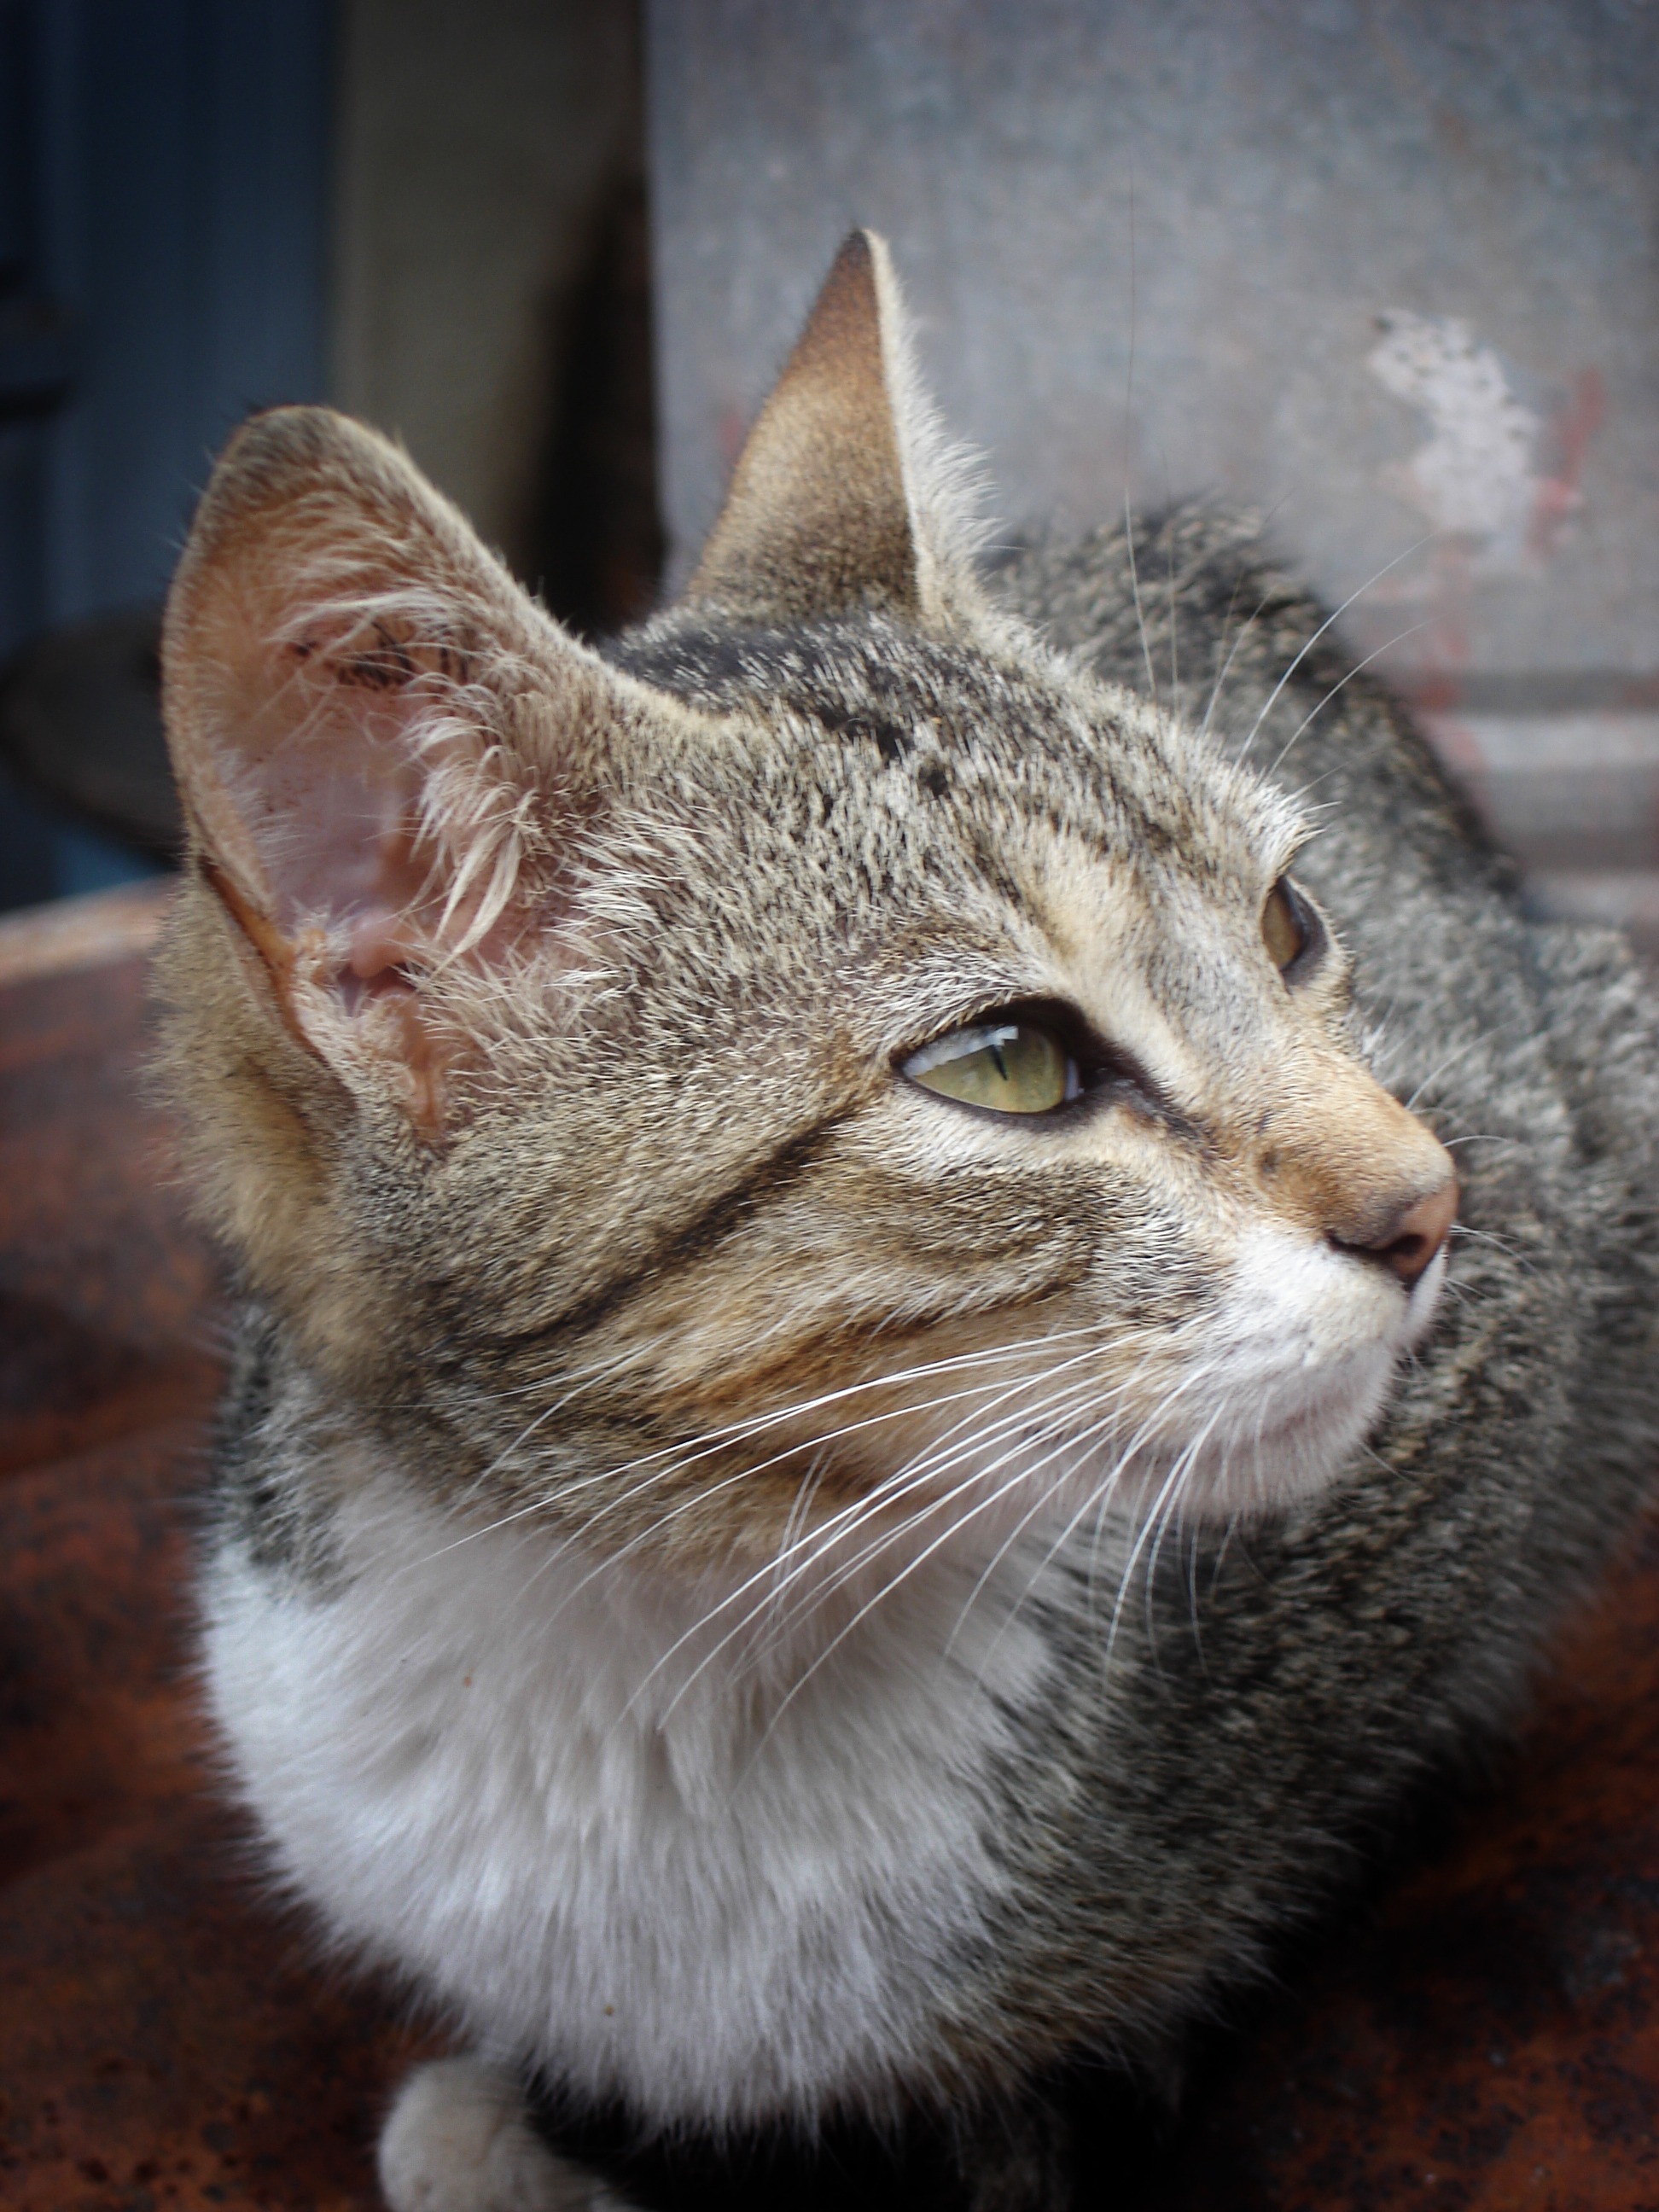
animal, cat, feline, mammal, fauna, close up, nose, whiskers, vertebrate, tabby cat, european shorthair, wild cat, small to medium sized cats, cat like mammal, domestic short haired cat, pixie bob